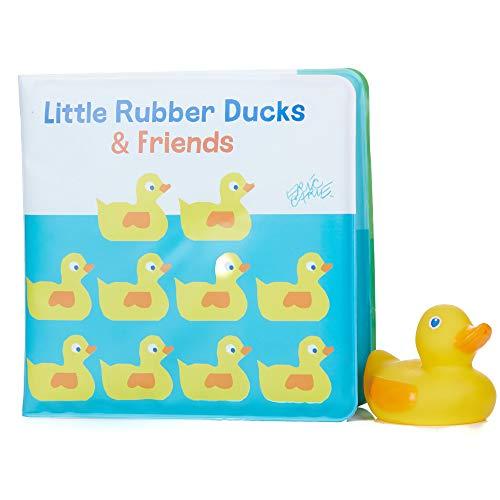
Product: The World of Eric Carle, Duckie Bath Book and Squirty Toy Set
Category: Toys & Games | Baby & Toddler Toys | Bath Toys
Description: BATH TOYS: Includes yellow rubber duckie squirty toy inspired by The Very Hungry Caterpillar and Friends, a great Eric Carle book character for your baby to play with.
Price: $10.99